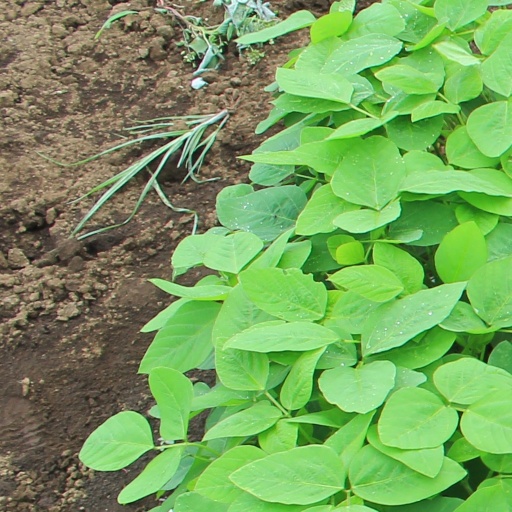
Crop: soybean